Ice drilling

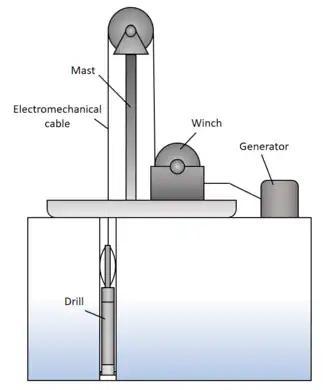

A cable-suspended drill has a downhole system, known as a sonde, to drill the hole. The sonde is connected to the surface by an armoured cable, which provides power and enables the drill to be winched in and out of the hole. Electromechanical (EM) cable-suspended drills have a cutting head, with blades that shave the ice as they rotate, like a carpenter's plane. The depth of penetration of the cut is adjusted by a device called a shoe, which is part of the cutting head. The ice cuttings are stored in a chamber in the sonde, either in the core barrel, above the core, or in a separate chamber, further up the drill.